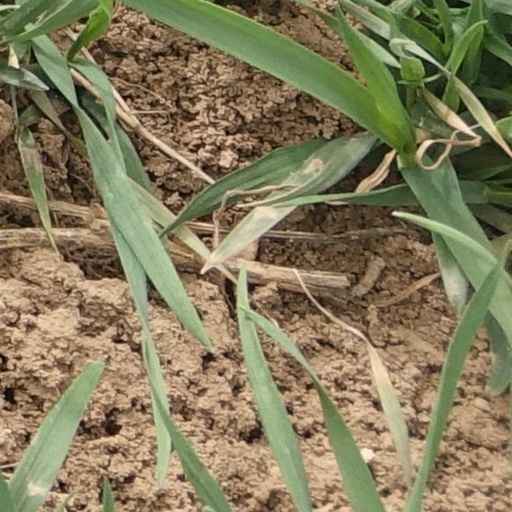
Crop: wheat